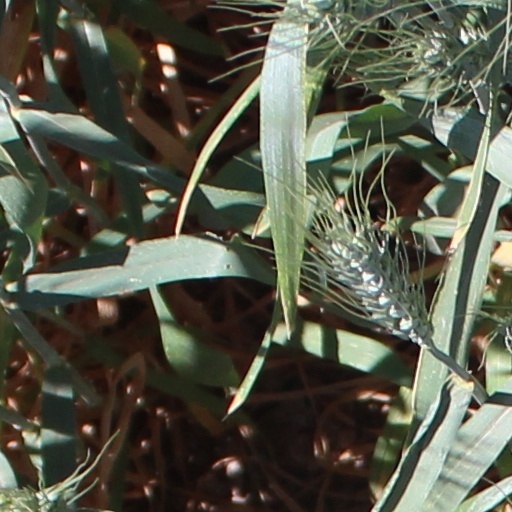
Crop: wheat